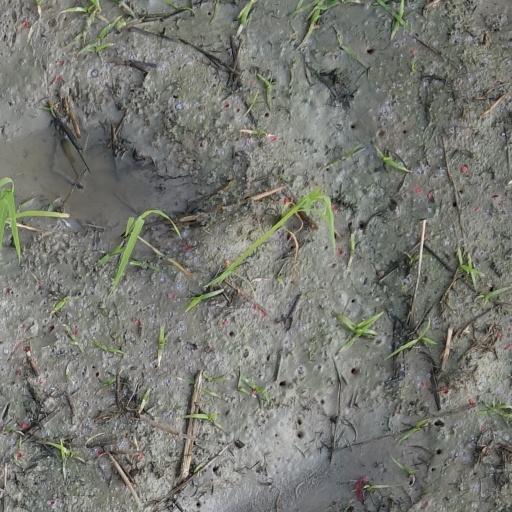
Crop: rice